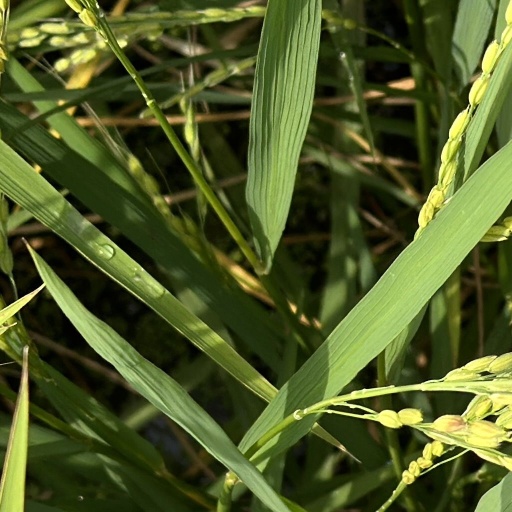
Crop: rice